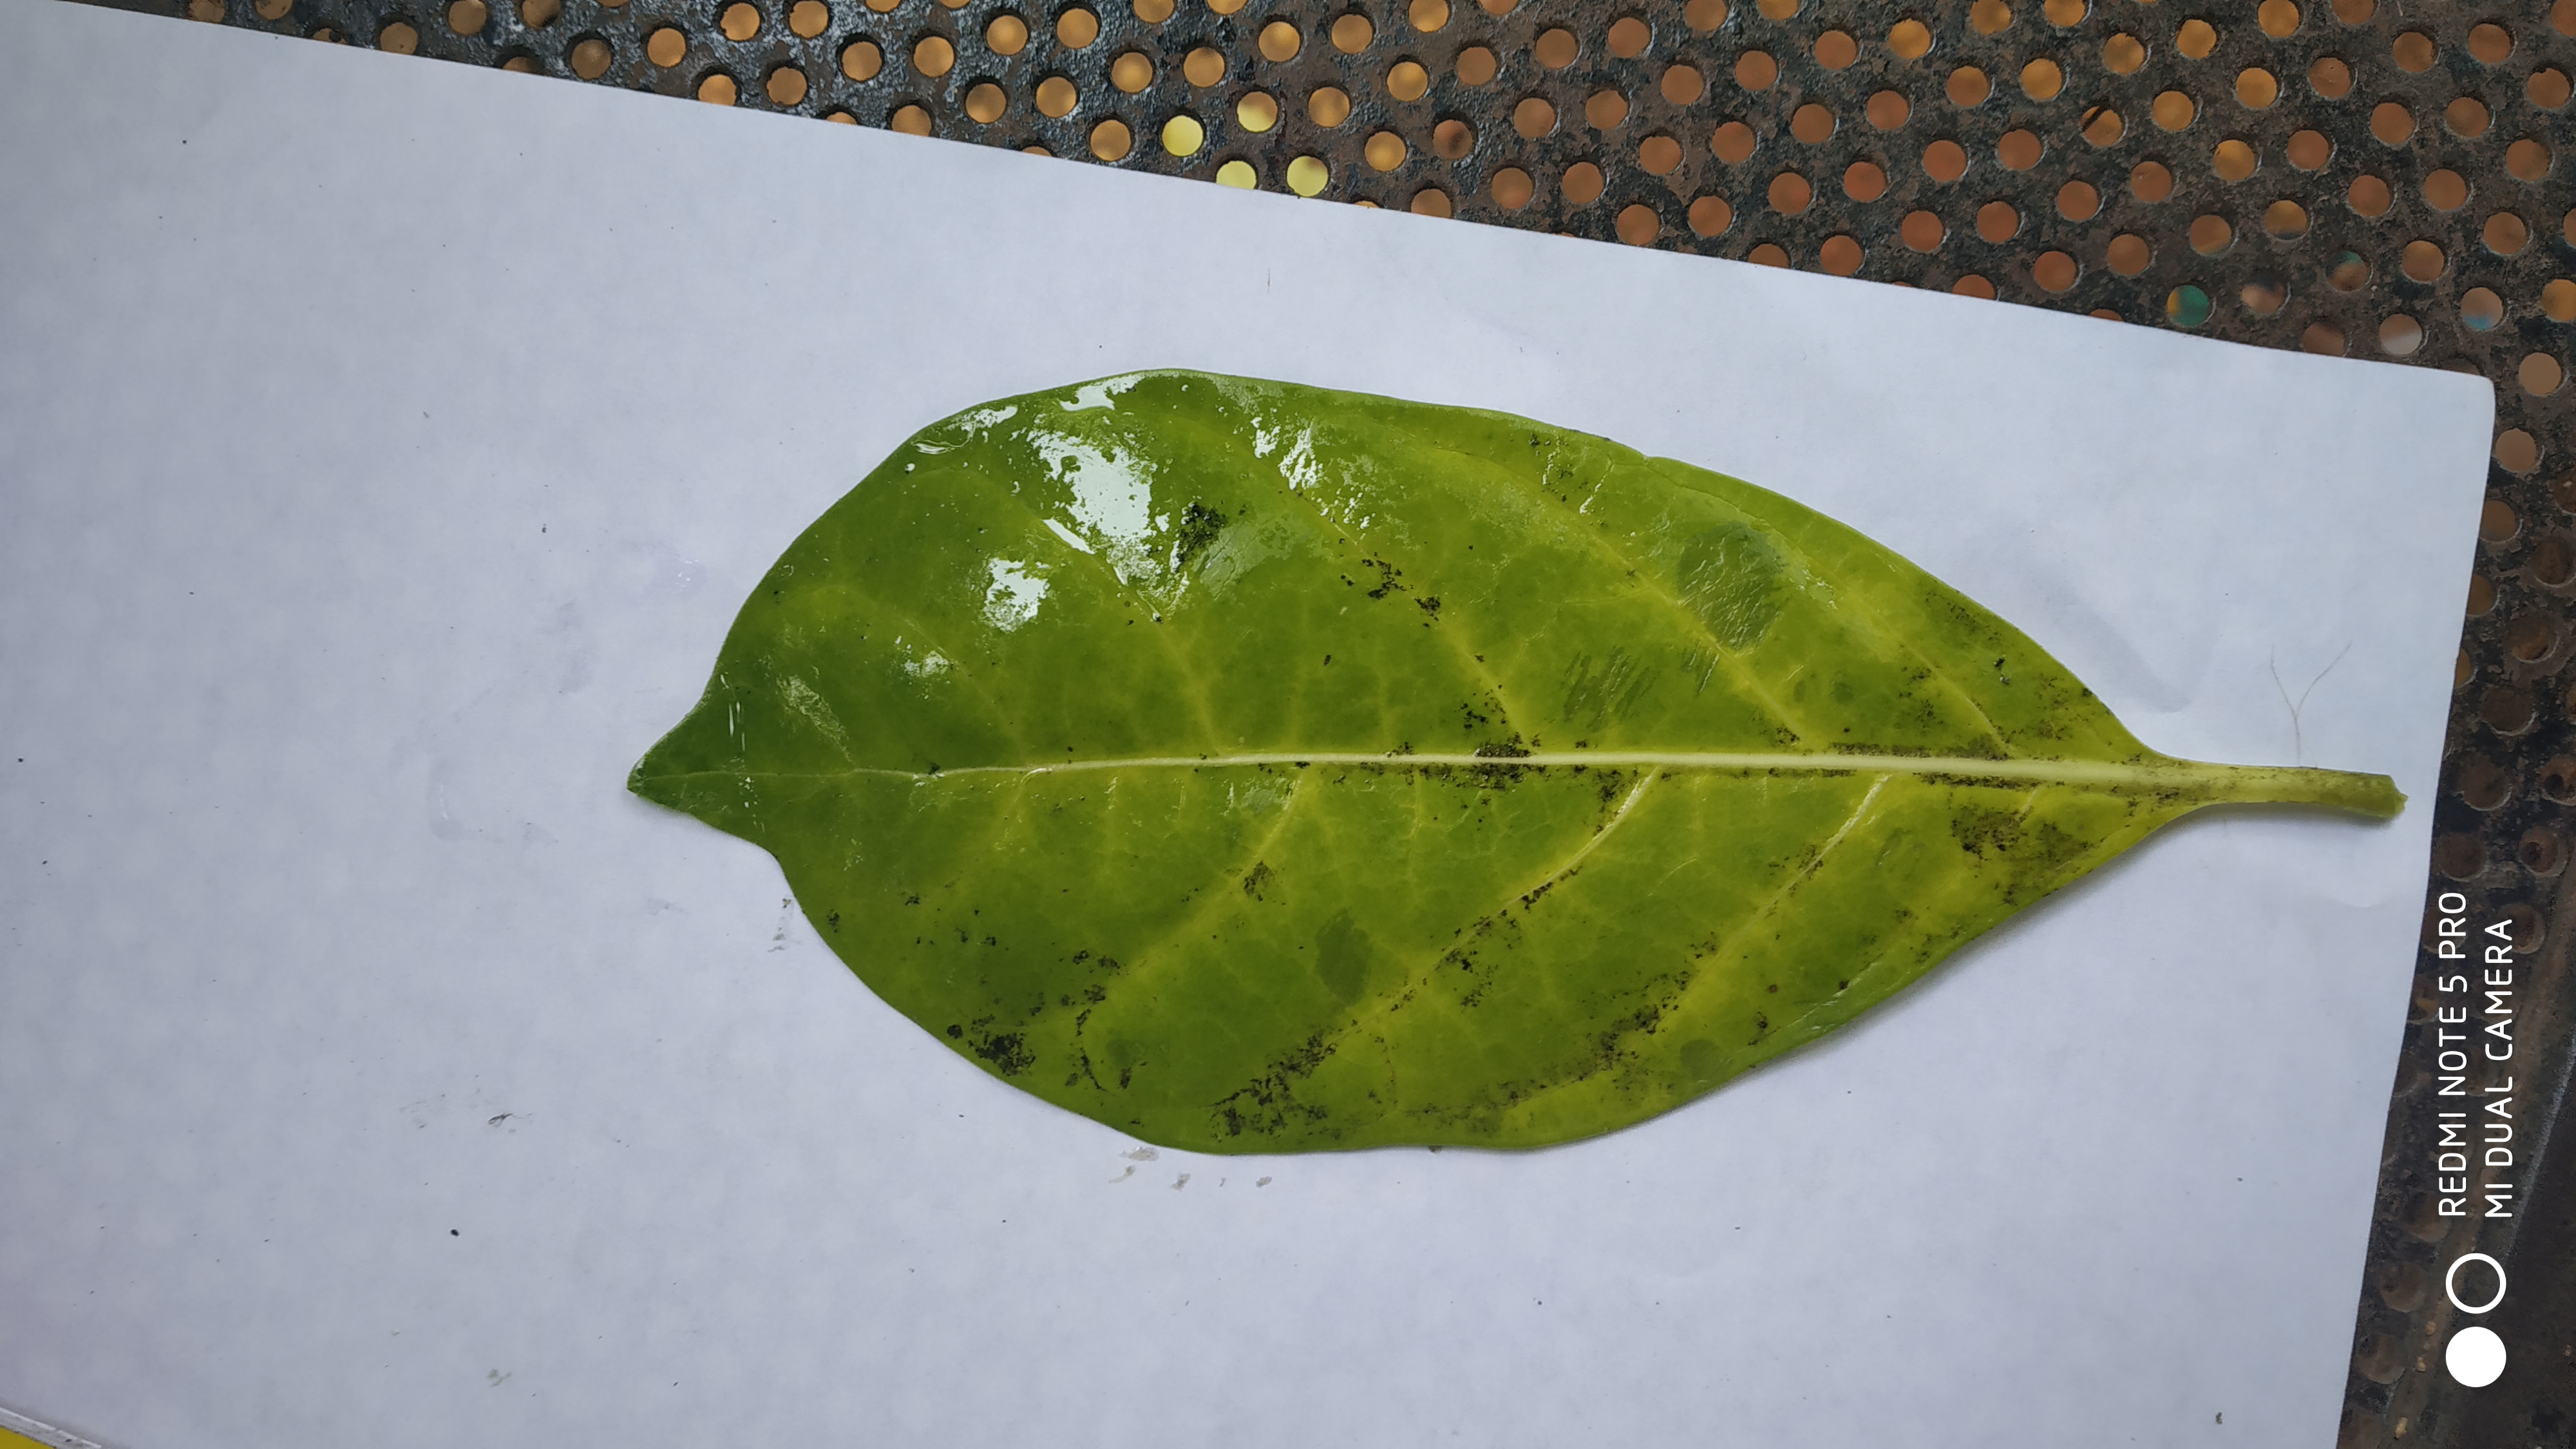
Plant: Nooni